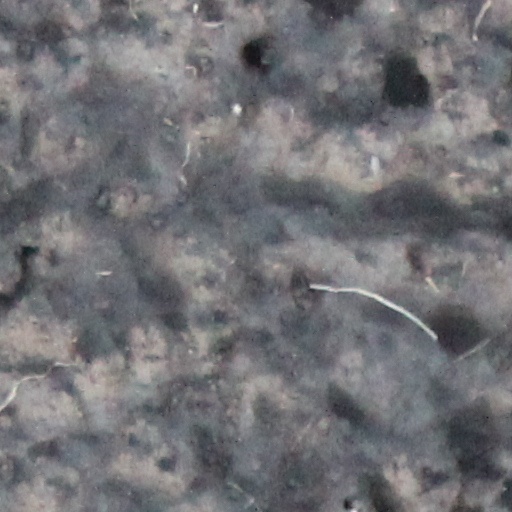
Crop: wheat